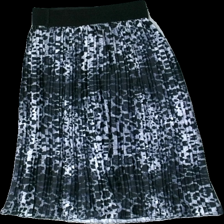
View: front
Type: Skirt
Category: Ladies
Brand: Missing
Colors: Black, Grey
Material: 100% polyester
Pattern: Animal print
Cut: Loose
Size: 44
Season: All
Damage: minor stain
Damage location: middle right
Price range: <50
Recommended usage: Reuse